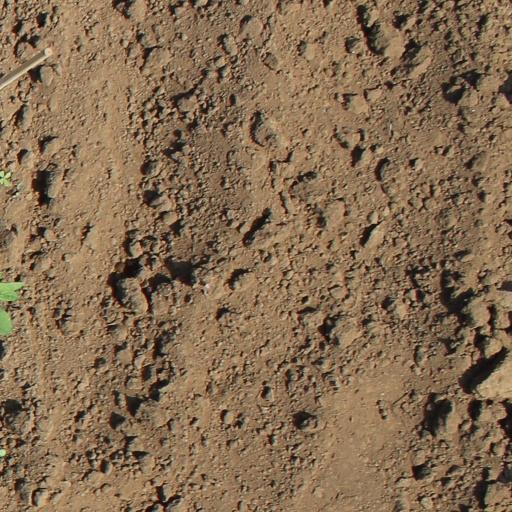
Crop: soybean